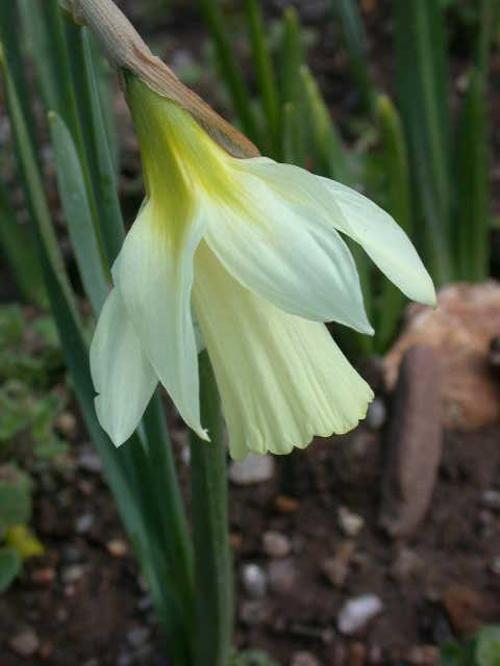
Label: daffodil